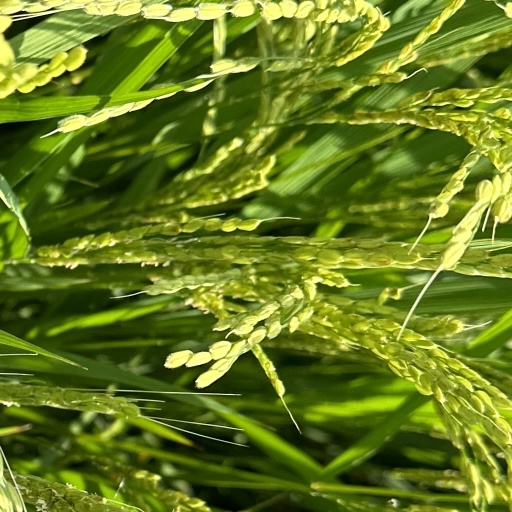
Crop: rice